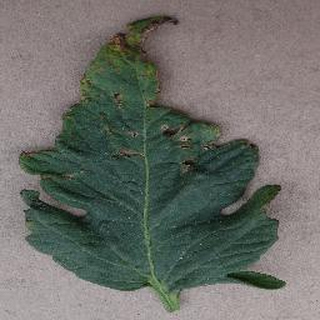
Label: tomato_bacterial_spot